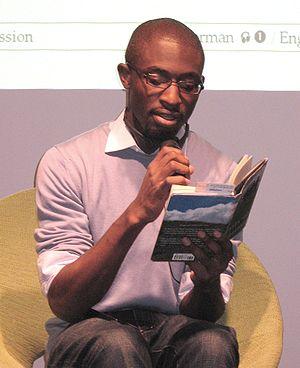
Uzodinma Iweala est un écrivain, un sociologue et un docteur d'origine nigériane. Son premier roman Beasts of No Nation, adapté par Cary Joji Fukunaga pour la plateforme de vidéo à la demande Netflix en 2015, résulte de sa thèse à Harvard et décrit un enfant-soldat dans un pays sans nom en Afrique.